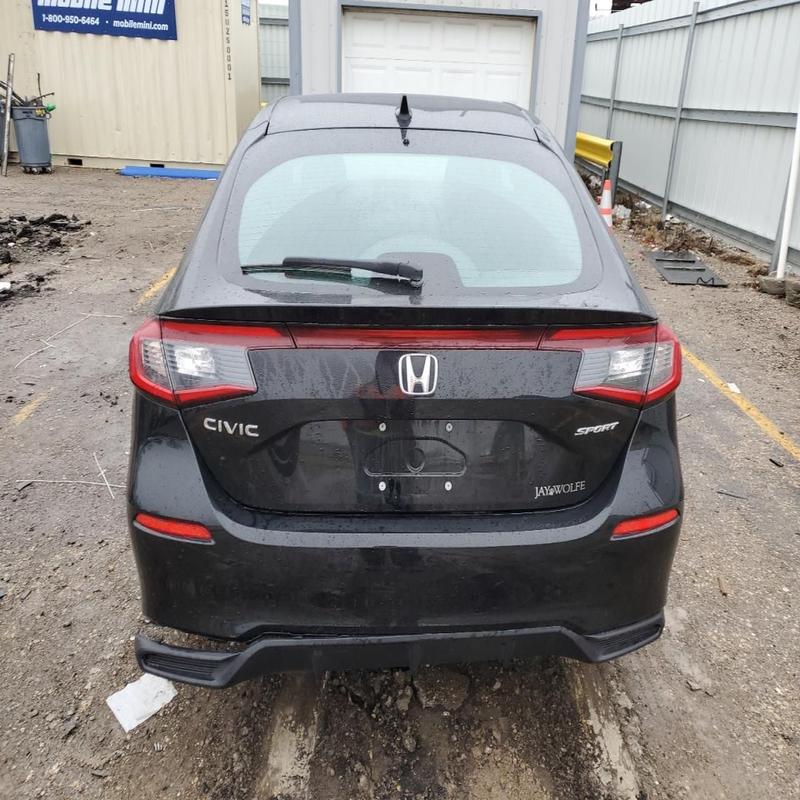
Aucun dommage détecté.
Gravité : aucun